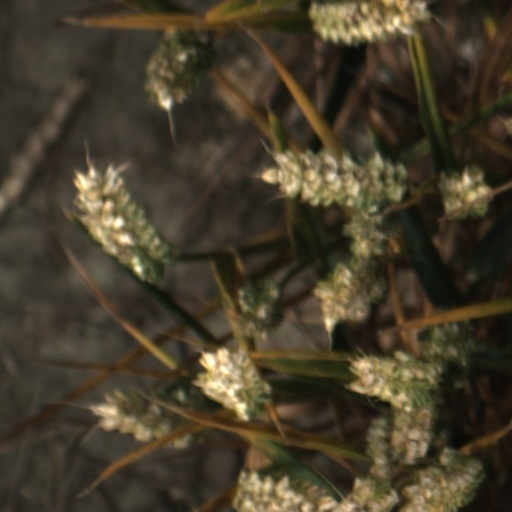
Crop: wheat